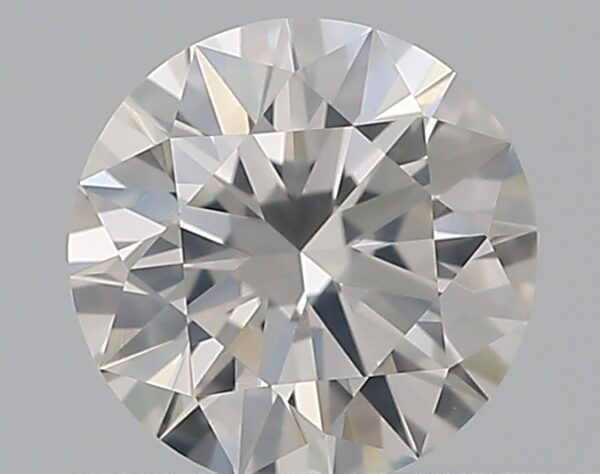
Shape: round
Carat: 0.5
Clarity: SI2
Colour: G
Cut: EX
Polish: EX
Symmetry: EX
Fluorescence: F
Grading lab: GIA
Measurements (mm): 5.12 x 5.15 x 3.14